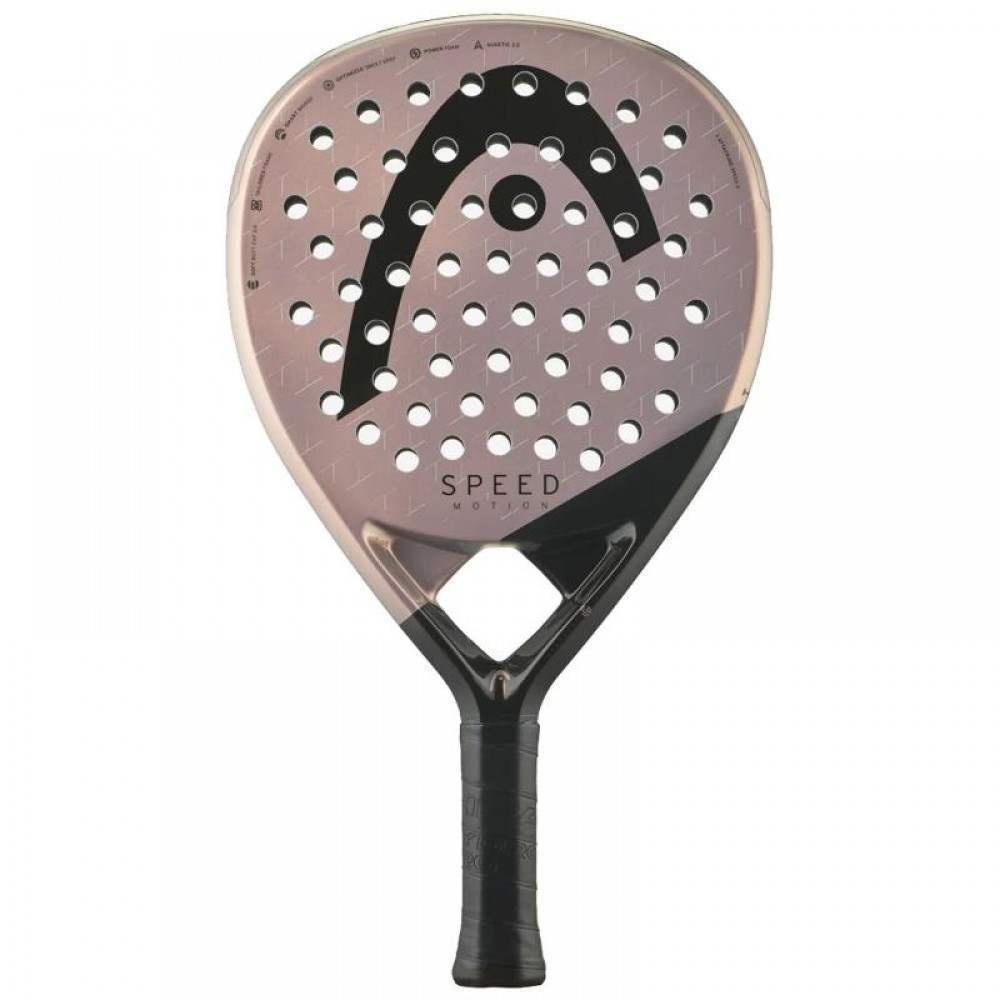
Pala Head Speed Motion 2025
Brand: Head
Category: Sporting Goods > Athletics > Racquetball & Squash > Racquetball & Squash Training Aids > Racquetball & Squash Fitness Equipment